English coffeehouses in the 17th and 18th centuries

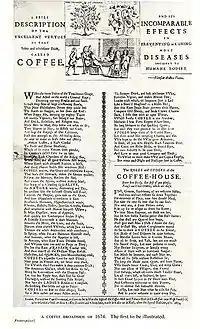
The rules and orders of the coffeehouse

In 17th- and 18th-century England, coffeehouses served as public social places where men would meet for conversation and commerce. For the price of a penny, customers purchased a cup of coffee and admission. Travellers introduced coffee as a beverage to England during the mid-17th century; previously it had been consumed mainly for its supposed medicinal properties. Coffeehouses also served tea and hot chocolate as well as a light meal.